Liviu Mocan

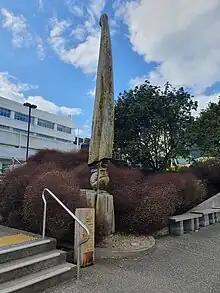
"The Seed" (2007), a seven-metre macrocarpa sculpture by Liviu Mocan and John Ferguson located at North Shore Hospital, Auckland, New Zealand

Liviu Mocan (born 1955) is a Romanian sculptor and poet who works with Christian and spiritual themes.